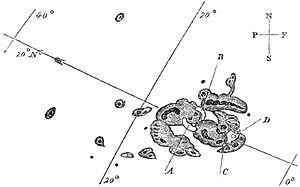
La tempête solaire de 1859, également connue sous le nom d'événement de Carrington — du nom de l'astronome anglais Richard Carrington qui l'étudia — désigne une série d'éruptions solaires ayant eu lieu à la fin de l'été 1859 et ayant notablement affecté la Terre. Elle a notamment produit de très nombreuses aurores polaires visibles jusque dans certaines régions tropicales et a fortement perturbé les télécommunications par télégraphe électrique. Elle est considérée comme la plus violente tempête solaire enregistrée ayant frappé la Terre. Sur la base de certaines observations, ce type d'événement serait susceptible de se reproduire avec une telle violence seulement une fois tous les 150 ans. Cette éruption est utilisée comme modèle afin de prévoir les conséquences qu'une tempête solaire extrême serait susceptible de causer aux télécommunications à l'échelle mondiale, à la stabilité de la distribution d'électricité et au bon fonctionnement des satellites artificiels. Une étude de 2004 estime que son niveau est supérieur à la classe X10. Une étude publiée en février 2012 évalue les chances de survenue d'un événement semblable à environ 12 % pour la décennie qui suit.
Richard Christopher Carrington est un astronome britannique qui a découvert en 1863 la rotation différentielle du Soleil en observant les taches solaires. Ses observations ont permis à l'astronome français Rodolphe Radau de préciser qu'à l'équateur, la période de rotation du Soleil autour de son axe est de 25,187 jours, alors qu'aux latitudes de 45º nord et sud, elle est de 27,730 jours.